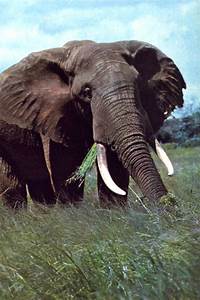
Label: elefante